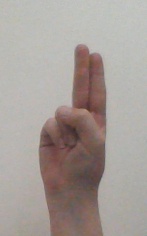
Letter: taa